Parallel coordinates

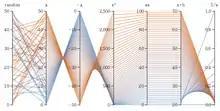
Representative sample for parallel coordinates.

When used for statistical data visualisation there are three important considerations: the order, the rotation, and the scaling of the axes.